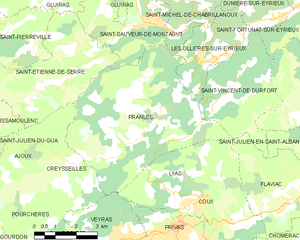
Carte des communes françaises: Pranles